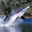
Label: dolphin